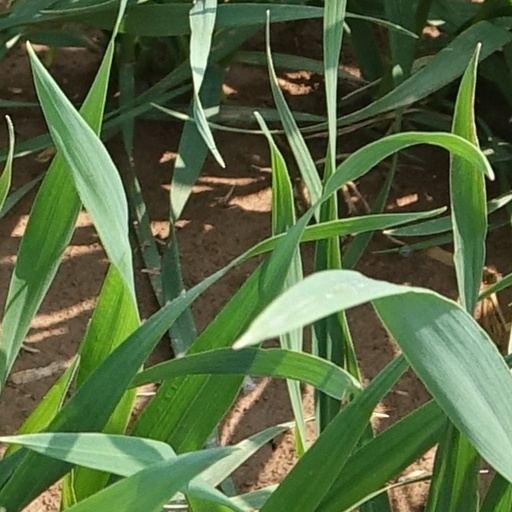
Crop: wheat